Dominik Oroz

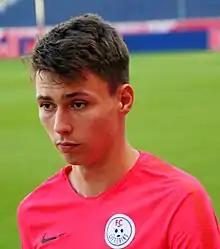
Oroz with FC Liefering in 2019

Alois Dominik Oroz (born 29 October 2000) is a professional footballer who plays as a centre-back for Russian club Krylia Sovetov Samara. Born in Austria, he represented Croatia internationally on junior levels.